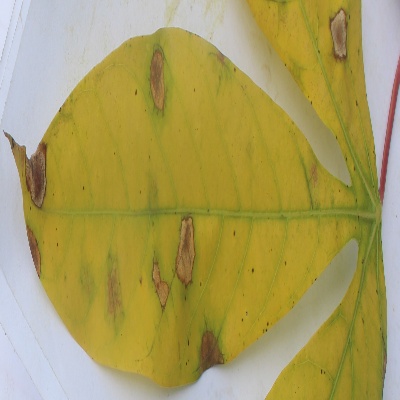
Crop: Cassava
Condition: brown spot